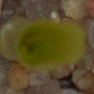
Label: maize